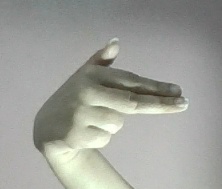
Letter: ghain